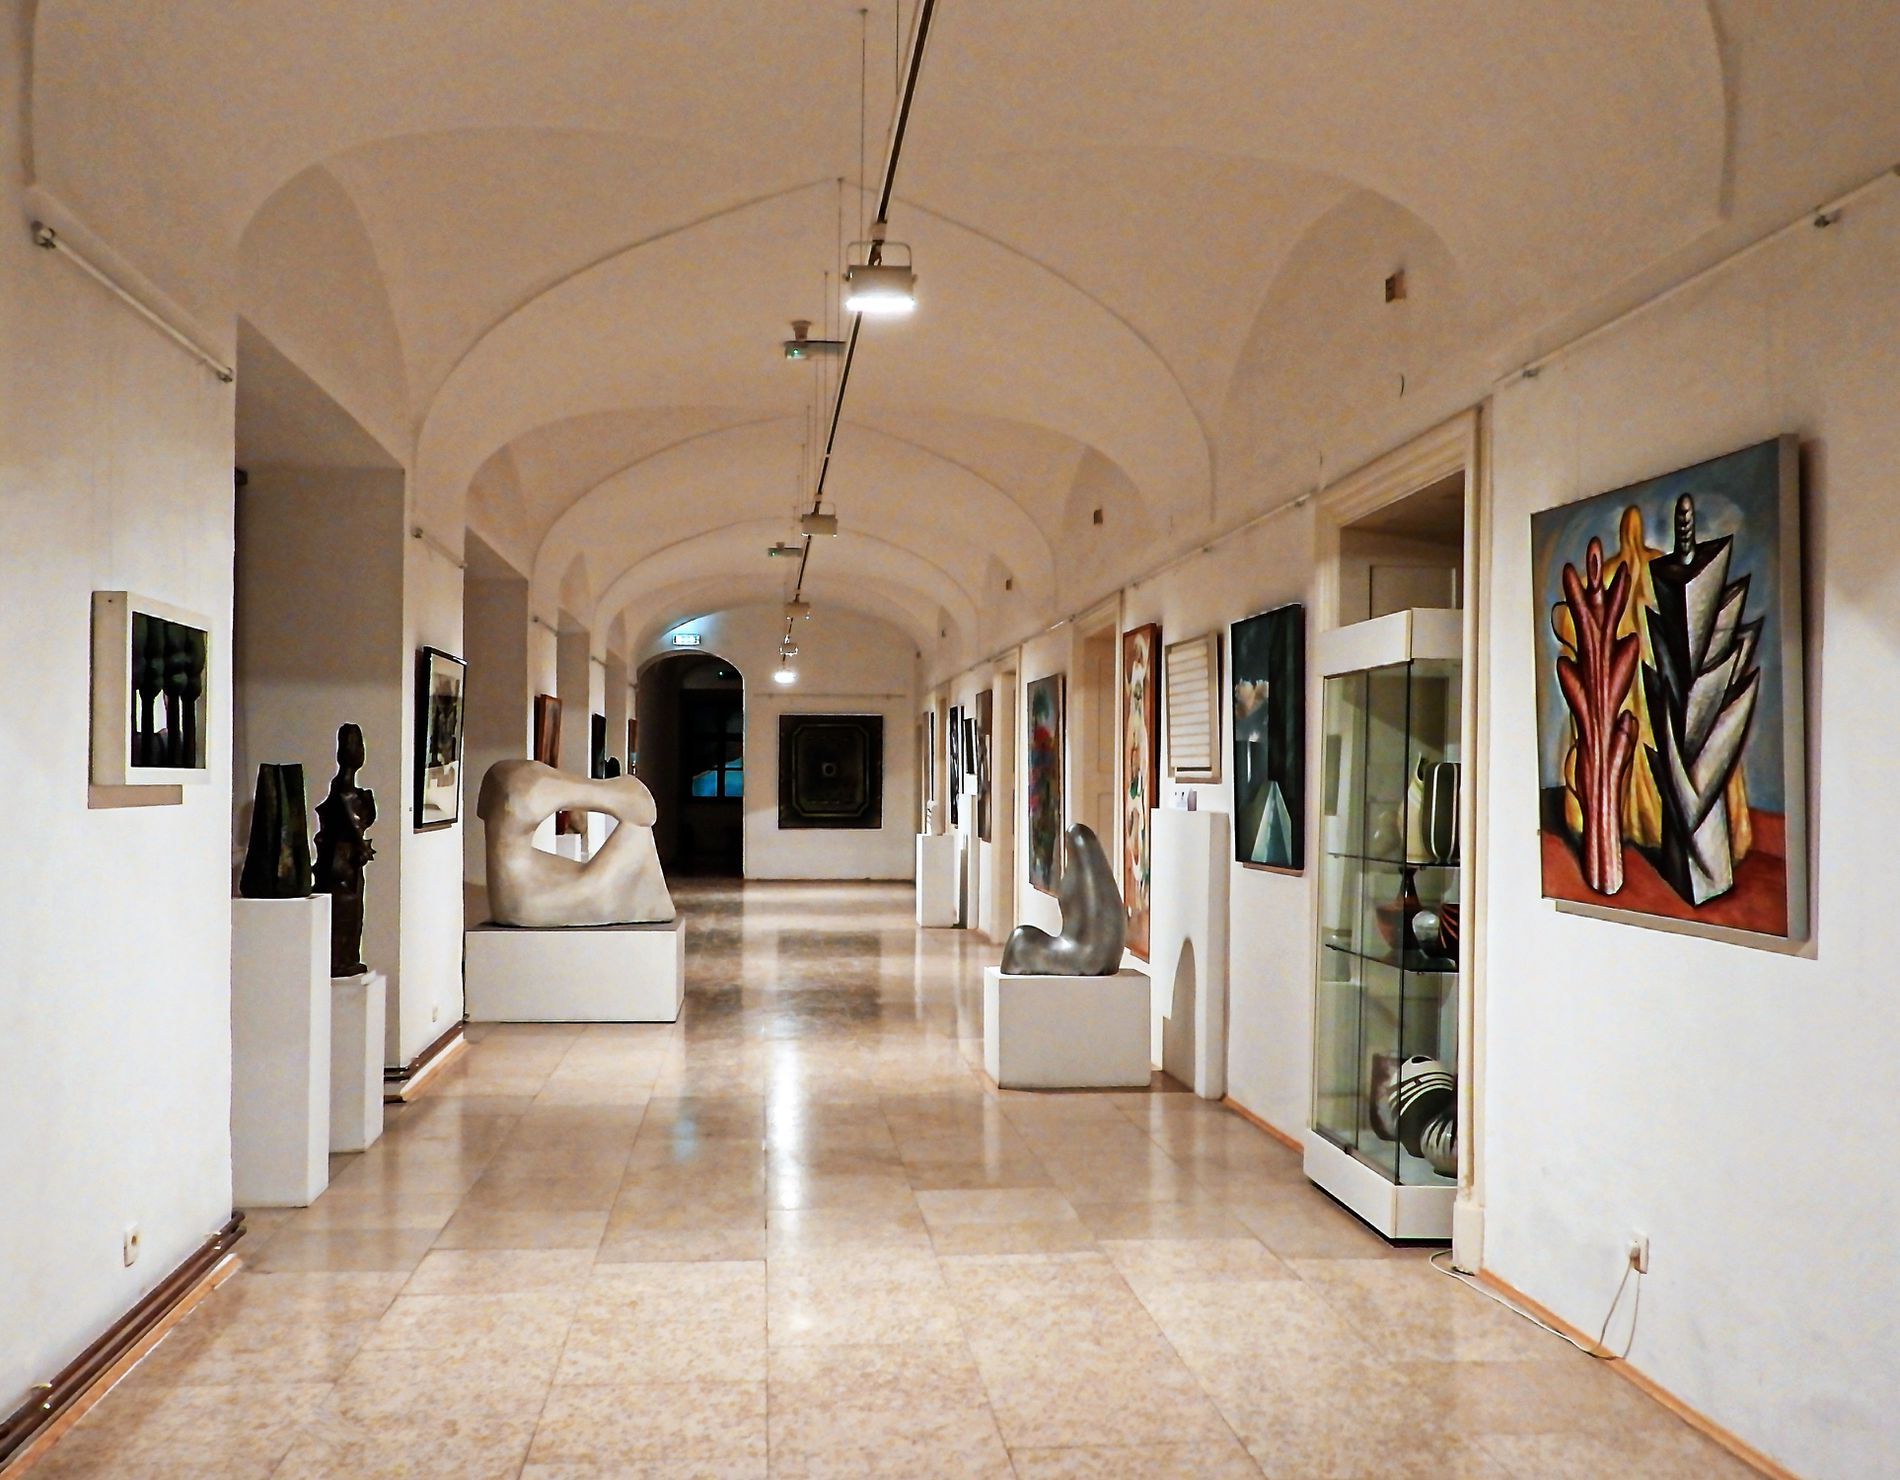
Art Gallery
An indoor art gallery with white walls and a vaulted ceiling. Paintings hang on all the walls, and there are sculptures on pedestals mounted on the floor. To the right is a display case for sculptures and some hanging decorations. There are also some spotlights mounted on a line of electric spotlights and there electrical outlets wall mounted
A straight central angle, a mood that evokes contemplation and respect for the art, a cultural environment that focuses on the details of the artworks, strong white lighting evenly distributed over the gallery, and a photography style with visual balance that highlights both the architecture and the art
Labels: Floor, Flooring, Architecture, Building, Corridor, Indoors, Art, Painting, Adult, Male, Man, Person, Art Gallery, Interior Design, Walls, Sculpture, Sculpture pedestal, Exhibition cabinet, Decoration, Electrical wire, Electrical outlet, spotlight, Lighting track, Vaulted ceiling
Camera: NIKON CORPORATION COOLPIX P1000
Aperture: F3.2
Exposure: 1/100 sec
ISO: 800
Focal length: 5.8 mm